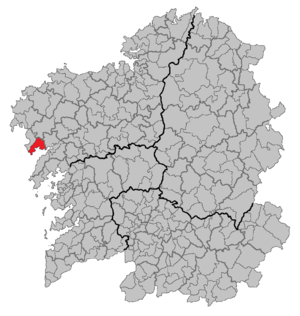
Muros est une commune de la façade maritime ouest de l'Espagne, située sur la rive nord de la Ria de Muros et Noia en Galice.